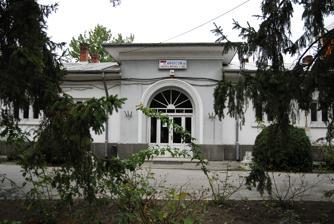
Building: Pitești Prison
Country: Romania
Year built: 1942
Former prison in Romania Pitești Prison Entrance to the former prison Location Pitești , Romania Coordinates 44°51′54″N 24°51′50″E / 44.8648791°N 24.8638569°E / 44.8648791; 24.8638569 Status defunct Population Political prisoners Opened 1942 Closed 1952 Director Alexandru Dumitrescu Street address Strada Carpați 4 Website pitestiprison .org Notable prisoners Aristide Blank , Sorin Bottez , Gheorghe Calciu-Dumitreasa , Radu Ciuceanu , Corneliu Coposu , Valeriu Gafencu , Iuliu Hirțea , Ion Ioanid , Nicolae Mărgineanu , Gheorghe Mihail , Ștefan I. Nenițescu , Elisabeta Rizea , Virgil Solomon , Alexandru Todea , Eugen Țurcanu , A. L. Zissu Pitești Prison ( Romanian : Închisoarea Pitești ) was a penal facility in Pitești , Romania , best remembered for the reeducation experiment (also known as Experimentul Pitești – the "Pitești Experiment" or Fenomenul Pitești – the "Pitești Phenomenon") which was carried out between December 1949 and September 1951, during Communist party rule. The experiment, which was implemented by a group of prisoners under the guidance of the prison administration, was designed as an attempt to violently "reeducate" the mostly young political prisoners , who were primarily supporters of the fascist Iron Guard , as well as Zionist members of the Romanian Jewish community . The Romanian People's Republic adhered to a doctrine of state atheism and the inmates who were held at Pitești Prison included religious believers, such as Christian seminarians. According to writer Romulus Rusan [ ro ] , the experiment's goal was to re-educate prisoners to discard past religious convictions and ideology, and, eventually, to alter their personalities to the point of absolute obedience. Estimates for the total number of people who passed through the experiment range from at least 780 to up to 1,000, to 2,000, to 5,000. Journalists Laurențiu Dologa and Laurențiu Ionescu estimate almost 200 inmates died at Pitești, while historian Mircea Stănescu accounts for 22 deaths during the period, 16 of them with documented participation in the "re-education". After the purging of Romanian Communist Party leader Ana Pauker , the experiment was halted because the Romanian communist regime was sidelining its hardline Stalinist leaders. The overseers were put on trial; while twenty of the participating prisoners were sentenced to death, prison officials were given light sentences. Journalist and anti-communist activist Virgil Ierunca referred to the "reeducation experiment" as the largest and most intensive brainwashing torture program in the Eastern Bloc . In even stronger terms, Nobel Laureate and Gulag survivor Aleksandr Solzhenitsyn called it "the most terrible act of barbarism in the contemporary world". Ex-detainee Gheorghe Boldur-Lățescu has described the Pitești Experiment as being "unique in the history of crimes against humanity". Researcher Monica Ciobanu noted that, as part of the Romanian post-communist politics and the trend to reincorporate a nationalist ideology within anti-communist rhetoric, the conservative right wing has attempted to reconstruct the recent past by transforming the victims in Pitești into martyrs and heroes, enlisting towards this end various quasi-religious organisations, the Romanian Orthodox Church and some former dissidents and civic organisations. Opposition to this trend has come primarily from the Elie Wiesel National Institute and others involved in the study of the Holocaust in Romania . History Beginnings The prison itself was built at an earlier stage. Work on it had begun in 1937, under King Carol II , and was completed in 1941, during Ion Antonescu 's rule. At the time, it was the most modern detention facility in Romania. Located at the northern edge of Pitești , the building was structured on four levels: basement, ground floor, and two upper floors, arranged in a T-shaped design. The first political prisoners it housed arrived in 1942; these were high school students suspected of having taken part in the Legionnaires' rebellion . For a while after the proclamation of the Romanian People's Republic in December 1947, it continued to house primarily those found guilty of misdemeanors . Shortly after the establishment of the Securitate in August 1948, the Pitești Prison became a detention center for university students. By April 1949, the director of Pitești Prison was Alexandru Dumitrescu. According to Rusan, early attempts at "reeducation" had occurred at the prison in Suceava , continuing in a violent manner in Pitești and, less violently, at the Gherla Prison . The group of overseers had been formed from people who had themselves been arrested and found guilty of political crimes . Their leader, Eugen Țurcanu , a prisoner and former member of the Iron Guard, who had also shortly joined the Communist Party before being purged, dissatisfied with the progress in Suceava, proposed using violent means in order to enhance the process, obtaining the agreement of the Pitești prison administration. Țurcanu, who was probably acting on the orders of Securitate deputy chief Alexandru Nikolski , selected a tight unit of reeducation survivors as his assistants in carrying out political tasks. This group was called the Organizația Deținuților cu Convingeri Comuniste (ODCC, "Organisation of Detainees with Communist Beliefs"), and included the future Orthodox priest and dissident Gheorghe Calciu-Dumitreasa and the Jewish detainee Petrică Fux. Stages of "reeducation" Memorial plaque at the prison's entrance According to writers Ruxandra Cesereanu and Romulus Rusan the process begun in 1949 involved psychological punishment (mainly through humiliation) and physical torture . Initially the director of the prison, Dumitrescu, was not in favor of reeducation; he changed course, however, after Ion Marina, the local representative of the Securitate, applied pressure on him. Marina was closely coordinating with the leadership of the Directorate for Penitentiaries , particularly with Iosif Nemeș, the chief of the Operations Service, and with Tudor Sepeanu, the head of Inspection Services. Detainees, who were subject to regular and severe beatings, were required to engage in torturing each other, with the goal of discouraging past loyalties. Guards would force them to attend scheduled or ad-hoc political instruction sessions, on topics such as dialectical materialism and Joseph Stalin 's History of the CPSU(B) Short Course , usually accompanied by random violence and encouraged delation ( demascare , lit. "unmasking") for various real or invented misdemeanors. According to a former participant in the "reeducation", on occasion, the director of the prison, Dumitrescu, would personally engage in those beatings. First stage Each subject of the experiment was initially thoroughly interrogated , with torture applied as a mean to expose intimate details of his life ("external unmasking"). Hence, they were required to reveal everything they were thought to have hidden from previous interrogations; hoping to escape torture, many prisoners would confess to imaginary misdeeds. Second stage The second phase, "internal unmasking," required the tortured to reveal the names of those who had behaved less brutally or with relative indulgence to them in detention. Third stage Public humiliation was also enforced, usually at the third stage ("public moral unmasking"), inmates were forced to denounce all their personal beliefs, loyalties, and values. Notably, religious inmates had to blaspheme religious symbols and sacred texts. Torture methods According to Virgil Ierunca (an anti-communist activist and member of the Presidential Commission for the Study of the Communist Dictatorship in Romania ), Christian baptism was gruesomely mocked. Guards chanted baptismal rites as buckets of urine and fecal matter were brought to inmates. The inmate's head was pushed into the raw sewage; their head would remain submerged almost to the point of death. The head was then raised, the inmate allowed to breathe, only to have his or her head pushed back into the sewage. Ierunca further states that the prisoners' whole bodies were burned with cigarettes ; their buttocks would begin to rot, and their skin fell off as though they suffered from leprosy. Others were forced to swallow spoons of excrement, and when they threw it back up, they were forced to eat their own vomit. The inmates were required to accept the notion that their own family members had various criminal and grotesque features; they were required to author false autobiographies, comprising accounts of deviant behavior. Any prisoner who refused to become a perpetrator or who did not beat a former friend mercilessly was crushed by Țurcanu’s most brutal assistants — Steiner, Gherman, Pătrășcanu, Roșca, and Oprea. In addition to physical violence, inmates subject to "reeducation" were supposed to work for exhausting periods doing humiliating chores – for instance, cleaning the floor with a rag clenched between the teeth. Inmates were malnourished and kept in degrading and unsanitary conditions. Not able to resist the physical and psychological violence, some prisoners tried to commit suicide by severing their veins. Two of the inmates, Gheorghe Șerban and Gheorghe Vătășoiu, ended their lives by throwing themselves through the opening between the stairways, before safety nets were installed. Many died from injuries sustained during beatings and torture. Alexandru Bogdanovici, one of the initiators of the reeducation process at Suceava, was repeatedly tortured until his death in April 1950. Origin Historian Adrian Cioroianu argued that techniques used by the ODCC could have been ultimately derived from Anton Makarenko 's controversial pedagogy and penology principles in respect to rehabilitation . Such connection was however disputed by historian Mihai Demetriade , who noted that similar cases of extreme violence within imprisoned Iron Guard groups existed before the advent of the communist regime. Literary critic Arleen Ionescu argues that, "although Makarenko's and Țurcanu's projects of engineering a New Man show structural analogies, the texture of the experience was very different." Selection for labor camps The prison also ensured a preliminary selection for the labor camps at the Danube–Black Sea Canal , Ocnele Mari , and other sites, where squads of former inmates were supposed to extend the experiment. Ending and legacy Pitești Prison monument In 1952, as Gheorghe Gheorghiu-Dej successfully maneuvered against the Minister of the Interior Teohari Georgescu , the process was stopped by the authorities themselves. The ODCC secretly faced trial for abuse , and over twenty death sentences were handed out on 10 November 1954.  Țurcanu was held responsible for the murder of 30 prisoners, and the abuse exercised on 780 others. He and sixteen accomplices were executed by firing squad on 17 December at Jilava Prison . Securitate officials who had overseen the experiment were tried the following year; all were given light sentences, and were freed soon after. Colonel Sepeanu was arrested in March 1953 and sentenced to 8 years on 16 April 1957, but was pardoned and set free on 13 November of that year. Responding to new ideological guidelines, the court concluded that the experiment had been the result of successful infiltration by American and Horia Sima 's Iron Guard agents into the Securitate, with the goal of discrediting Romanian law enforcement. In the early 1980s, several apartment blocks were constructed on an area covering about a third of the prison courtyard; part of the old prison wall was left standing on the northwestern side. Abandoned and partially in ruin, the prison building was sold to a construction firm in 1991, after the Revolution of 1989 ; several of the facilities have either been torn down or underwent major changes. A memorial was built in front of the prison's entrance. According to the Romanian historian Mircea Stănescu, tens of people died in the "Pitești experiment"; its aim was not to kill the inmates, but to "reeducate" them. For a 2017 art exhibit at the former Pitești Prison, artist Cătălin Bădărău sculpted contorted figures lying in the hallways or in the cells; one figure stood awkwardly on his head, others had their hands tied behind their backs or were covering their faces. According to Bădărău, "They were strong people when they went into prison but they came out physical wrecks. But conversely, they became spiritual giants." The prison was turned into a museum in 2014 with the help of private funding and was designated a historic monument in 2023. The Romanian government has nominated the facility, along with four other prisons used during the communist era, to be included as UNESCO World Heritage Sites . Inmates Aristide Blank Sorin Bottez Roman Braga Gheorghe Calciu-Dumitreasa Ștefan Cârjan Radu Cioculescu [ ro ] Radu Ciuceanu Corneliu Coposu Valeriu Gafencu Iuliu Hirțea Ion Ioanid Ioan Ianolide [ ro ] Nicolae Mărgineanu Gheorghe Mihail Ștefan I. Nenițescu Constantin Oprișan [ ro ] Petre Pandrea Elisabeta Rizea Constantin Rodas [ ro ] Virgil Solomon Alexandru Todea Eugen Țurcanu A. L. Zissu See also Memorial of the Victims of Communism and of the Resistance Re-education in Communist Romania Romanian anti-communist resistance movement Notes